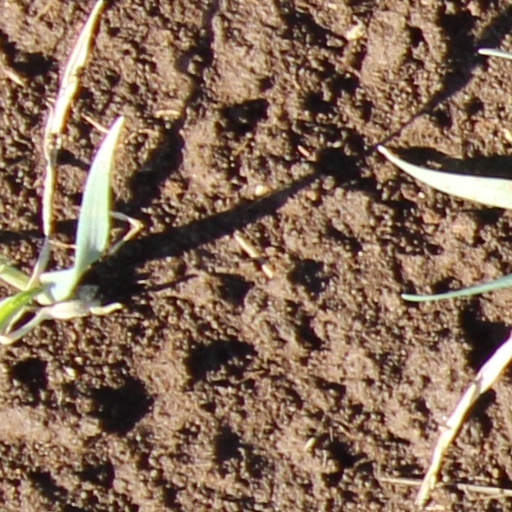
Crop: wheat